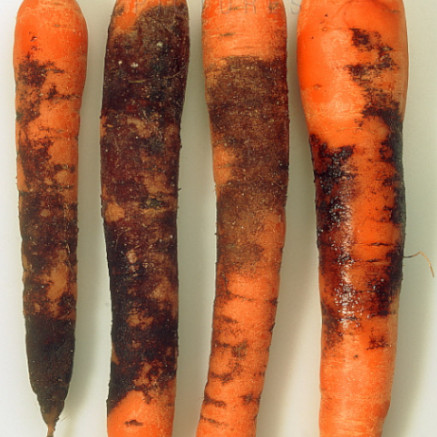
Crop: unknown
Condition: carrot_carrot_cavity_spot